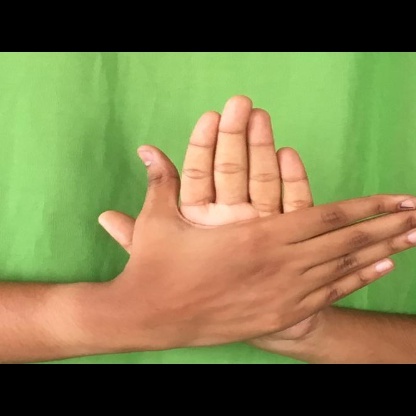
Mudra: Chakra